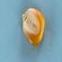
Maize quality: Good